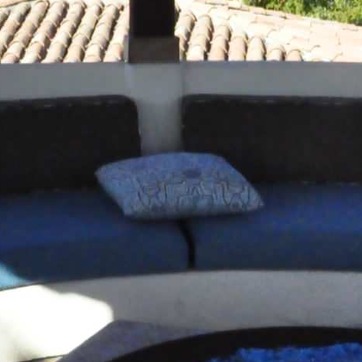
Material: fabric